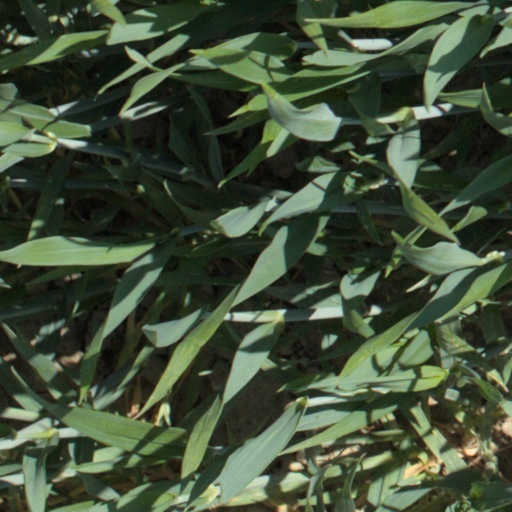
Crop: wheat